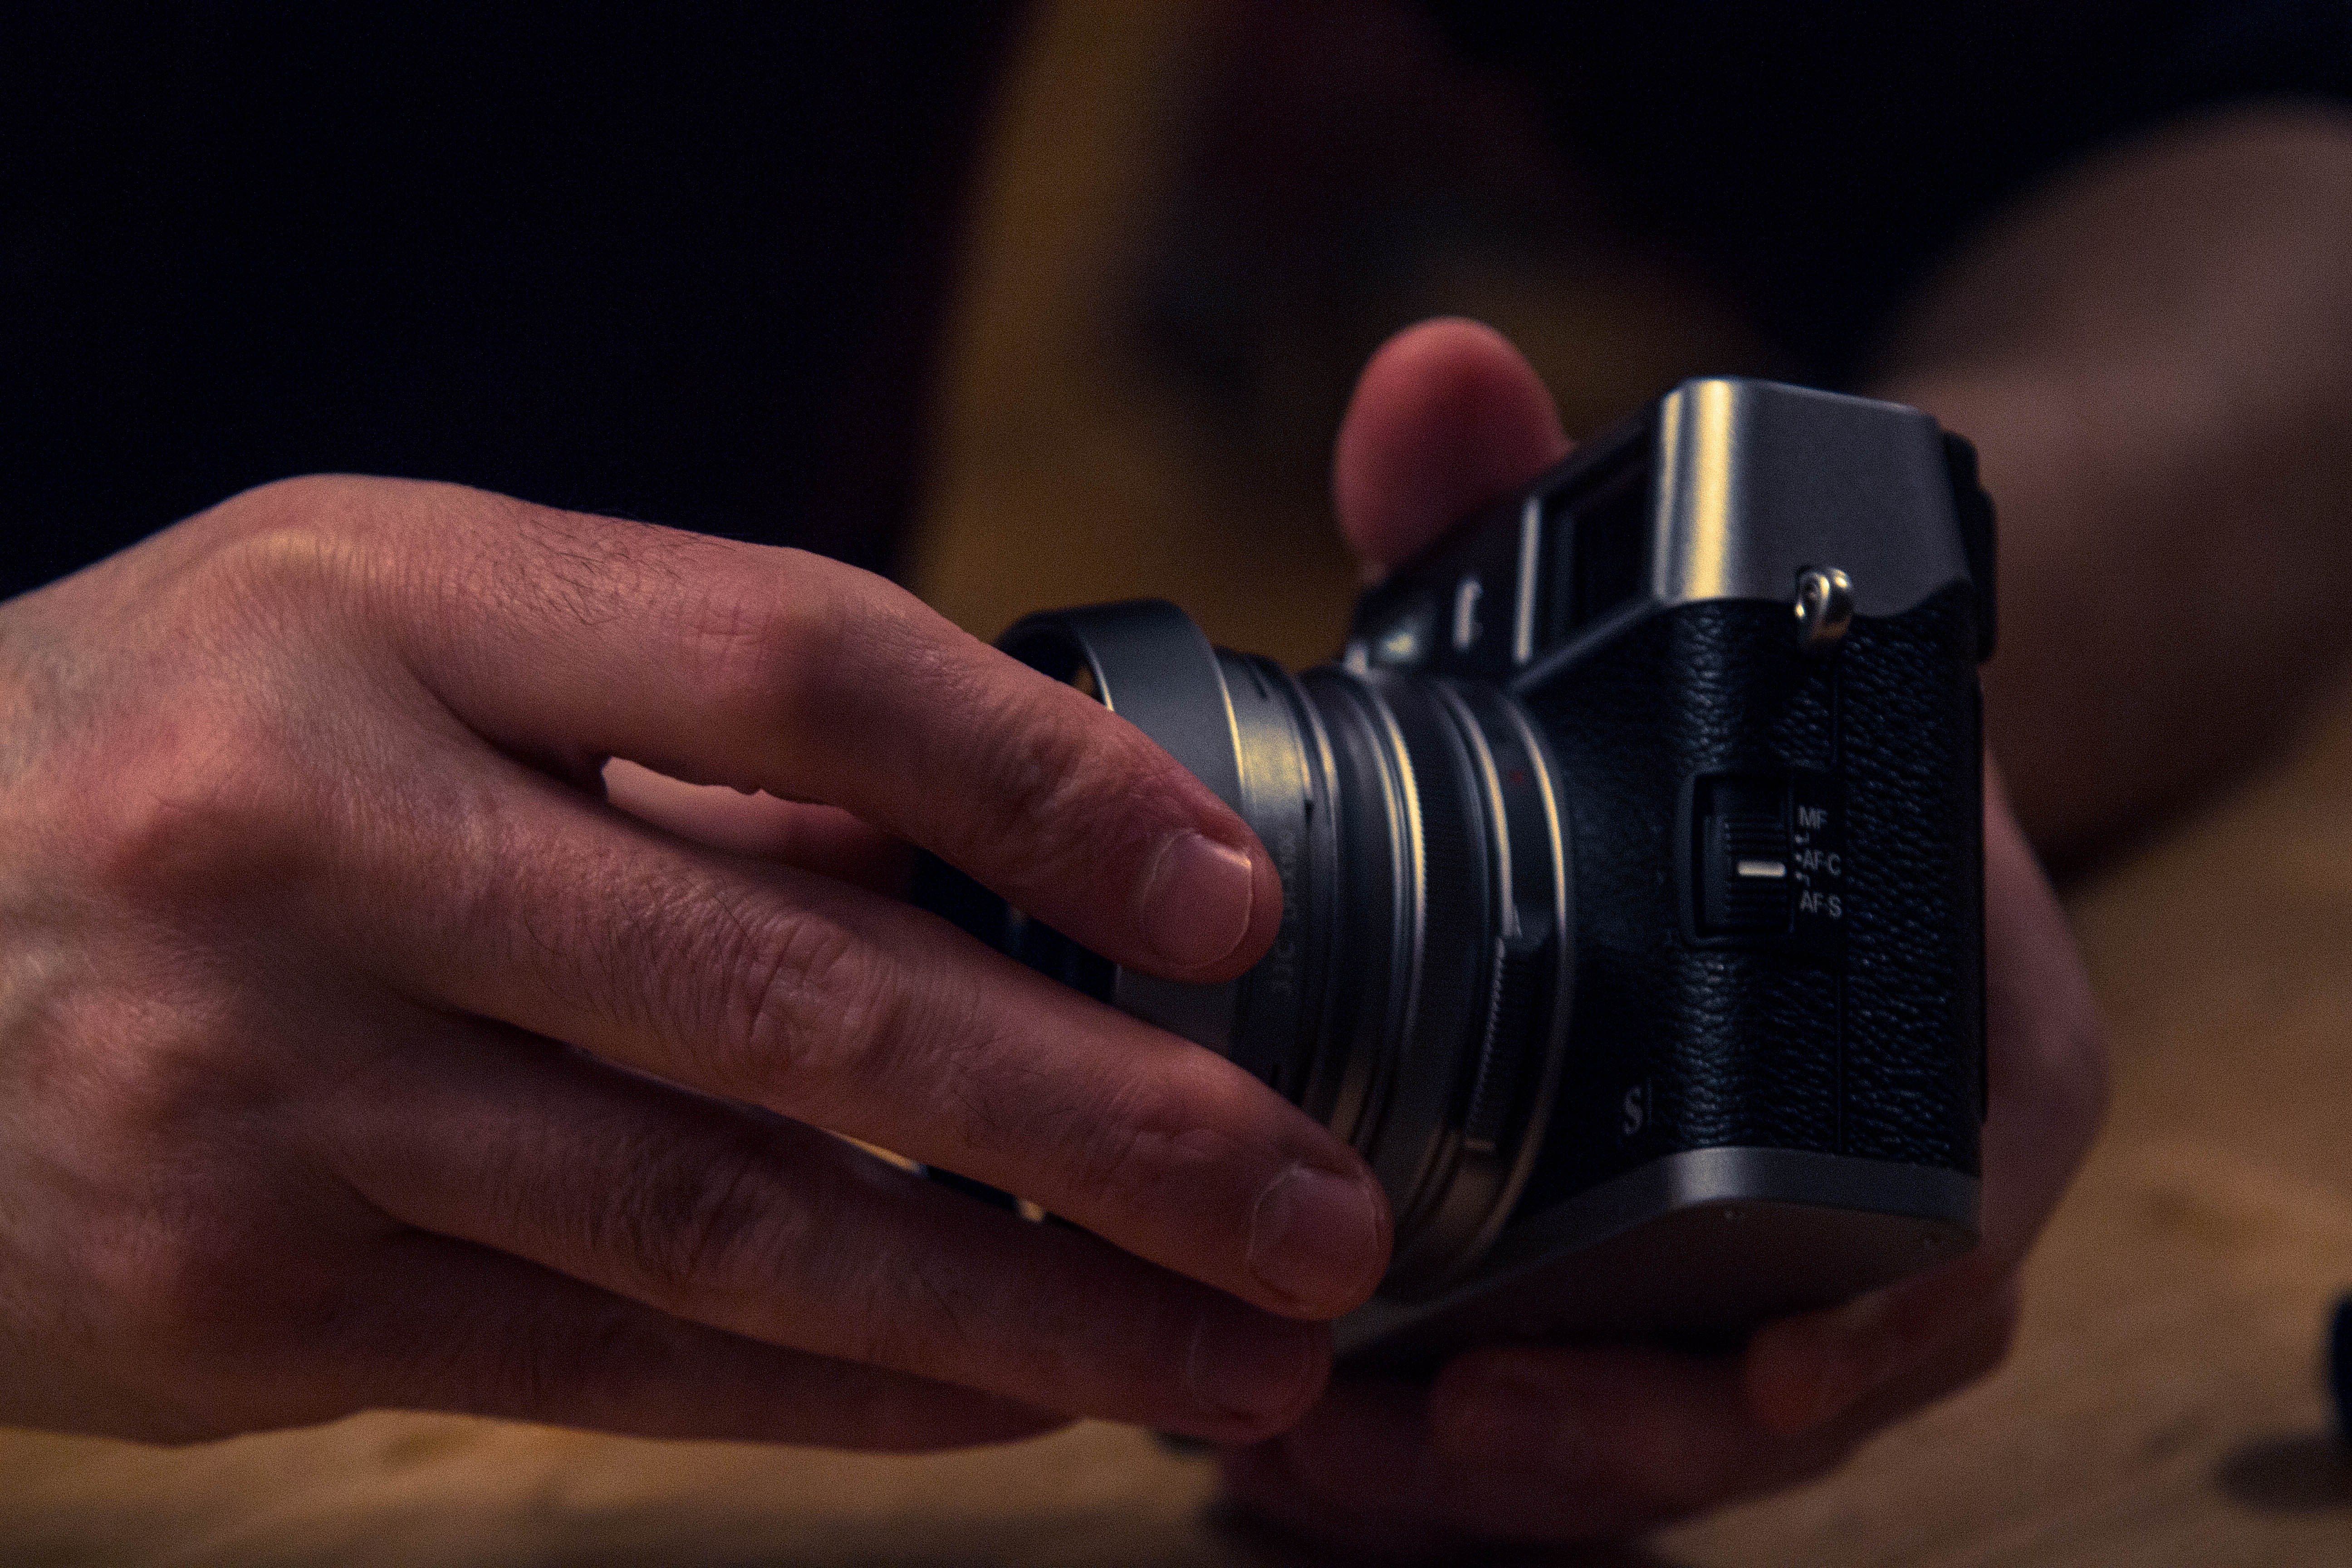
hand, camera, photography, photographer, dslr, finger, lens, close up, hands, photograph